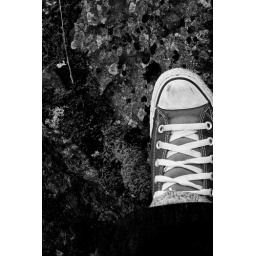
we're living in a black n' white world.